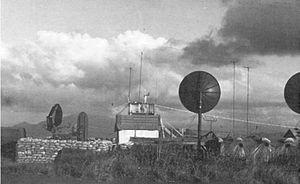
Le siège de Khe Sanh est une bataille de la guerre du Viêt Nam qui opposa l'armée américaine à l'Armée populaire vietnamienne et les troupes du Front national de libération du Sud Viêt Nam. Elle se déroula au début de 1968, durant la fameuse offensive du Tết. Elle commença le 21 janvier, et dura 77 jours. Conclue par une victoire américaine, elle n'eut cependant pas de réelle implication stratégique.